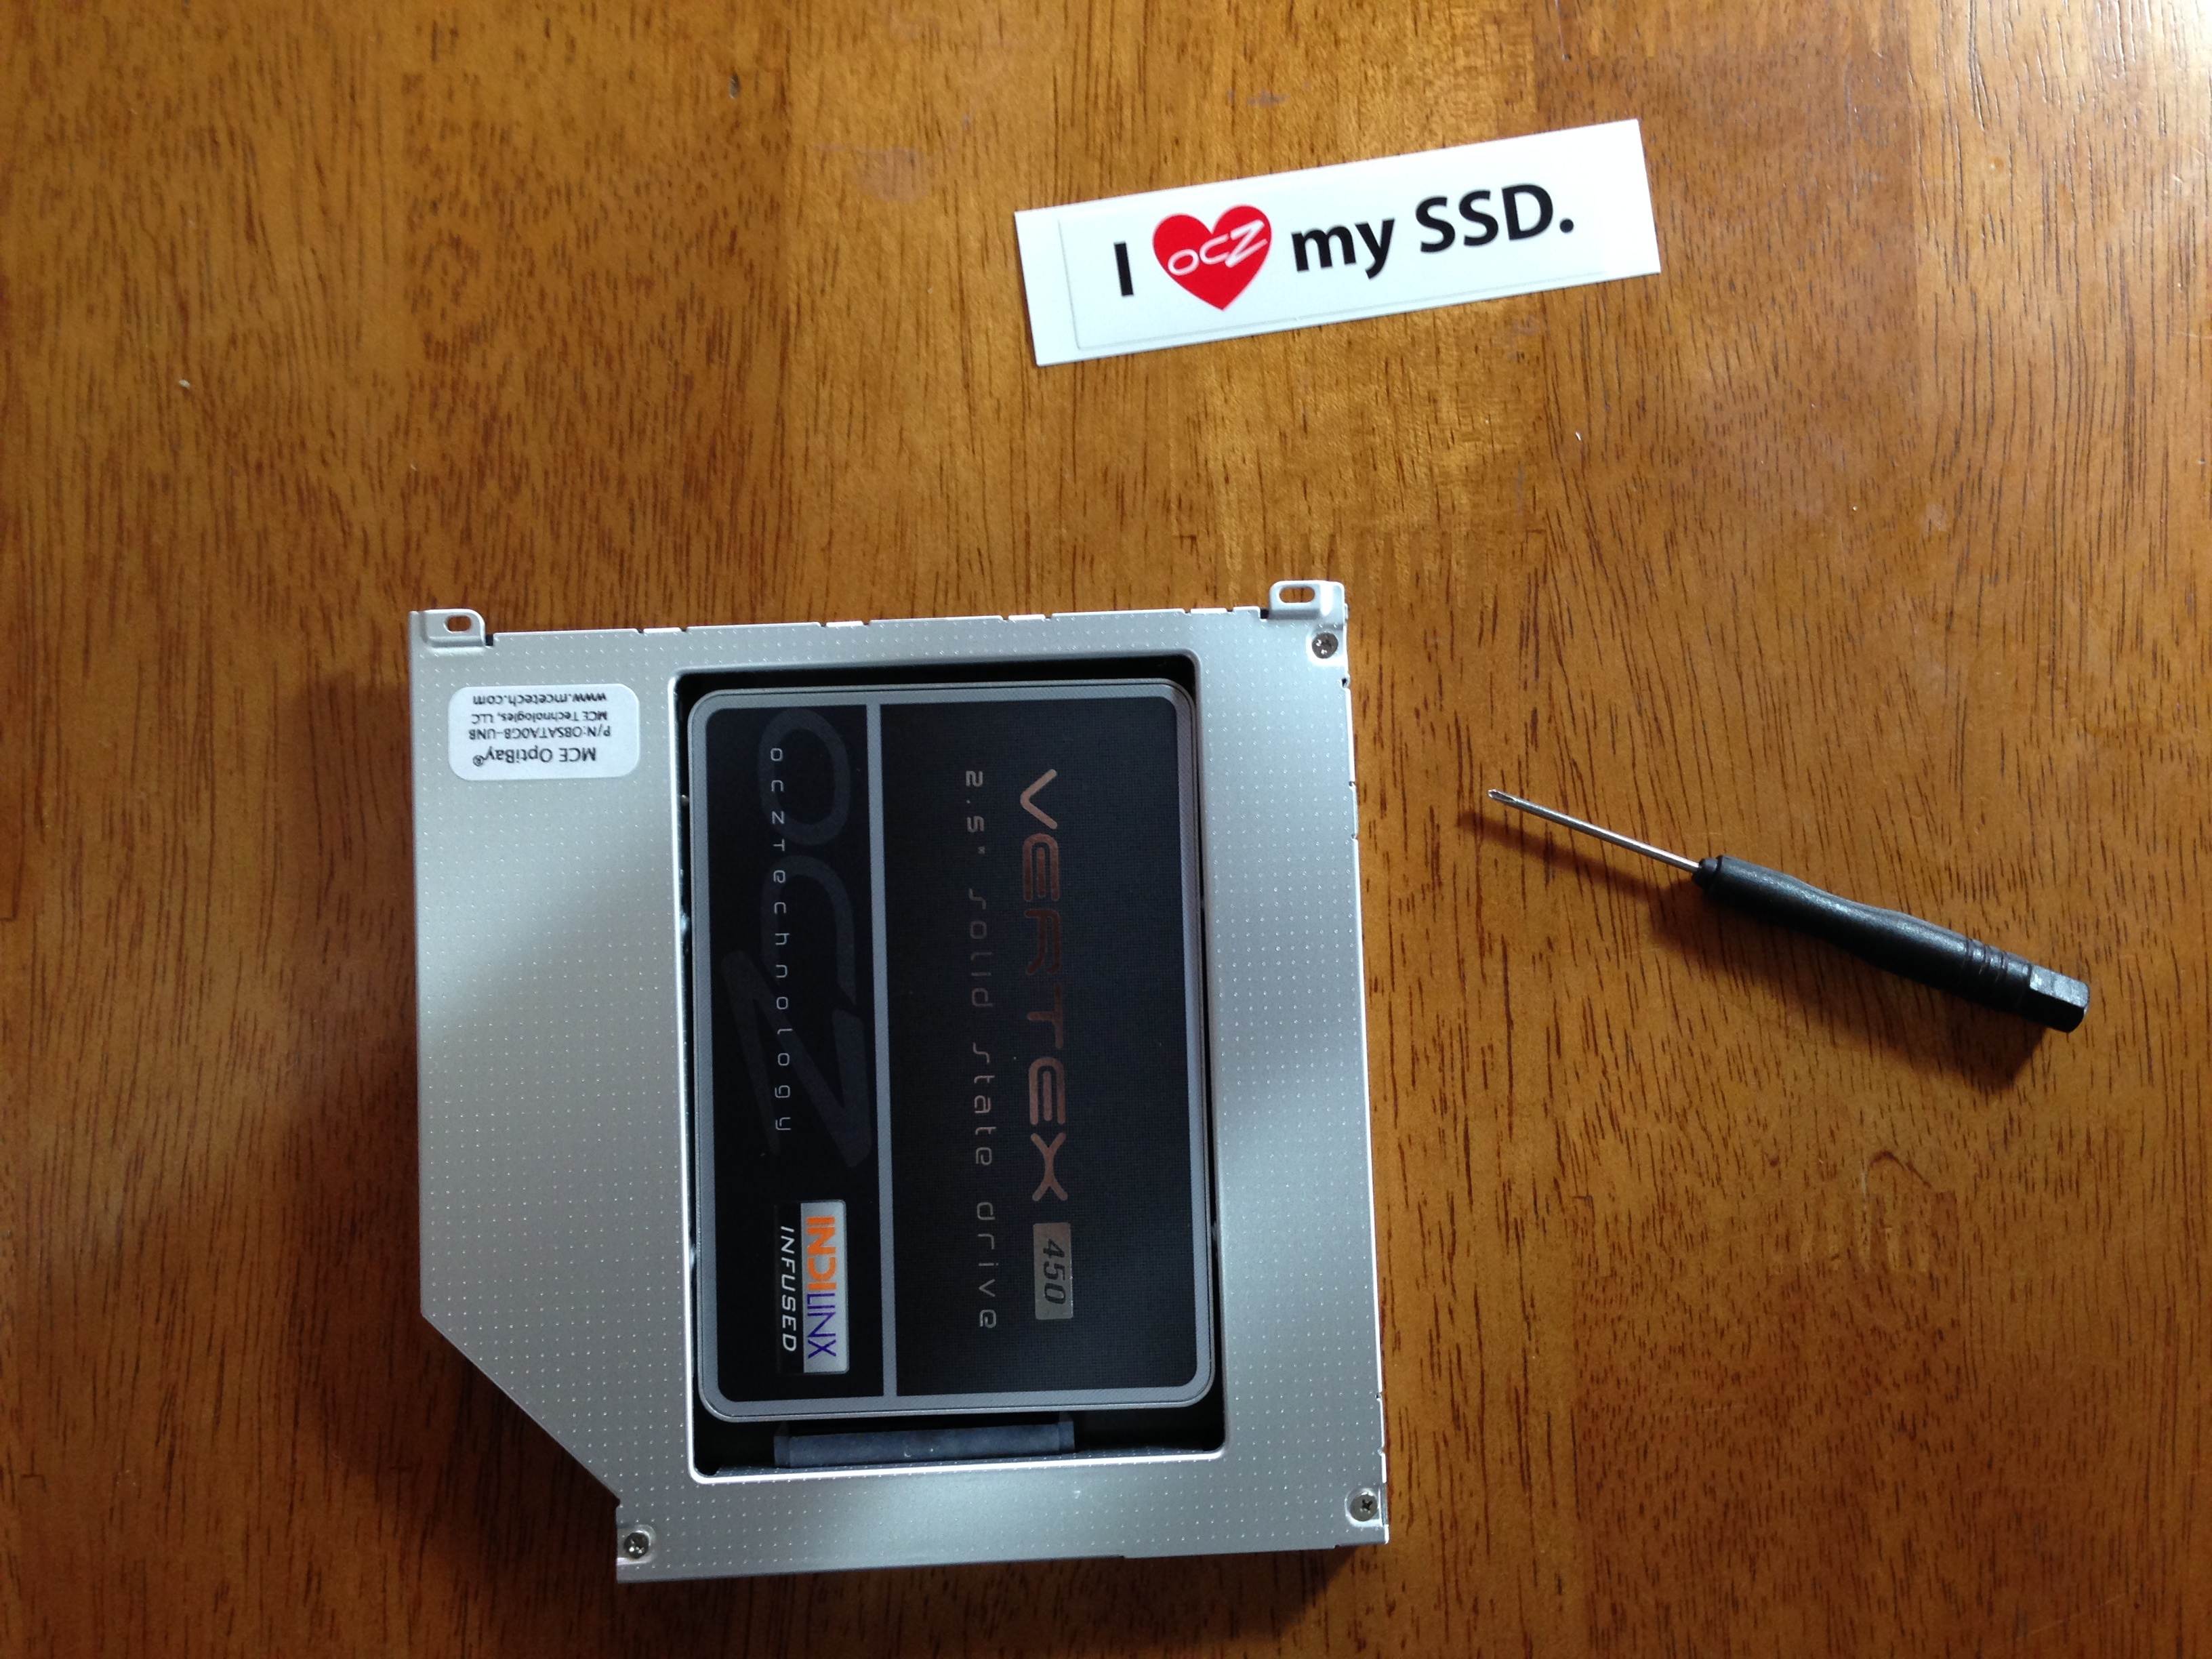
technology, gadget, brand, product, cool image, electronics